Chopy Fatah

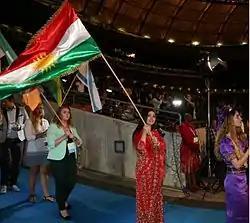
Chopy Fatah during the 'One Young World' summit 2013 in South Africa

Chopy supported in 2009 the Democratic Society Party DTP (the current BDP Peace and Democracy Party) by sending an official letter to its leader Ahmet Türk where she explained that she will do everything in her power to support the peaceful solution of the Kurdish issue in Turkey (North-Kurdistan). “As a Kurdish artist I want to show my support to the solution of the Kurdish question in North-Kurdistan (Southeast Turkey).” Chopy said she is willing to give free concerts in Diyarbakır (Amed), Cizîr, Batman and other cities to support peace. Chopy was one of the Kurdish singers that held concerts in Iraqi Kurdistan to raise money for the Kurdish victims of the Van earthquake that struck the city in southeastern Turkey in October 2011 (2011 Van earthquake). On 21 March 2013 she held a performance in the Turkish Kurdistani city of Diyarbakır (Amed) in front of 2 million people to support peace and freedom for the Kurds in Turkey.